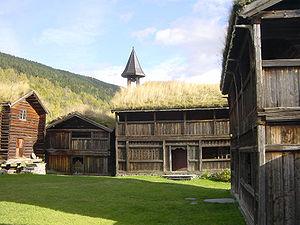
Un toit de gazon, parfois appelé toit de tourbe, est un type de toiture végétale traditionnel scandinave, composé de mottes de gazon disposées sur des couches d'écorce de bouleau répandues sur des planches de bois en pente douce. Jusqu'à la fin du XIXᵉ siècle, c'est le toit le plus commun des maisons en bois rurales de Norvège et dans une grande partie du reste de la Scandinavie. Son aire de développement correspond à peu près à la distribution des techniques de construction en bois provenant de l'architecture vernaculaire de Finlande et de la péninsule scandinave. La charge d'environ 250 kg/m² d'un toit en gazon est un avantage, car il permet de compresser les planches et rendre les murs plus étanches aux courants d'air. En hiver, la charge totale peut ainsi augmenter de 400 ou 500 kg/m², à cause de la neige. Le gazon est aussi un isolant raisonnablement efficace dans un climat froid. L'écorce de bouleau en dessous garantit l'étanchéité de la toiture.